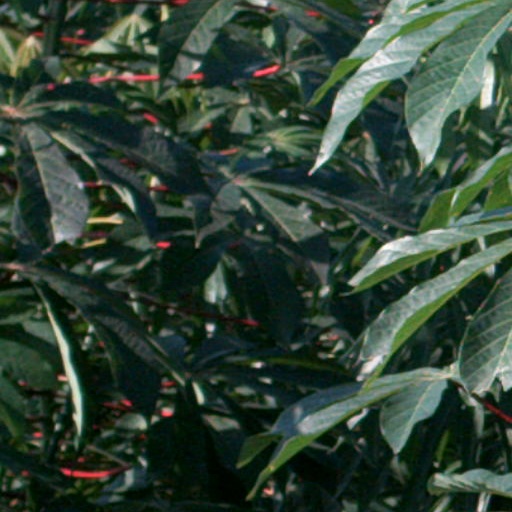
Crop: cassava